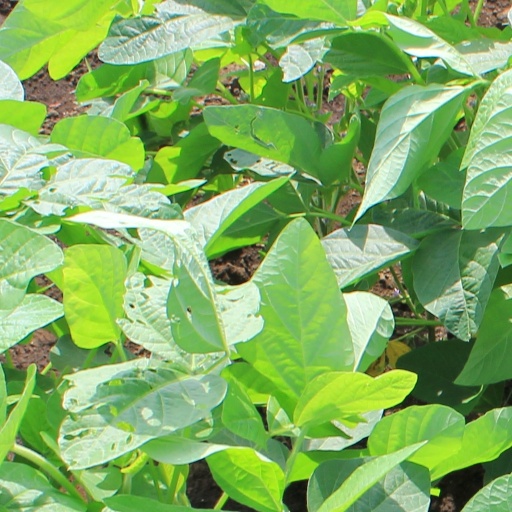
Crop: soybean